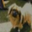
Label: dog